Minas Gerais

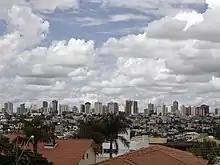
Downtown of Uberlândia, largest city in the state after Belo Horizonte

The "Maxakalisaurus" fossils belonged to an animal about 13 meters (43.3 ft) long, with an estimated weight of 9 tons, although, according to paleontologist Alexander Kellner, it could reach a length of approximately 20 meters (65 ft). It had a long neck and tail, ridged teeth (unusual among sauropods) and lived about 80 million years ago. Because sauropods seem to have lacked significant competition in South America, they evolved there with greater diversity and more unusual traits than elsewhere in the world. A replica has been displayed at the National Museum of Brazil, since August 28, 2006.